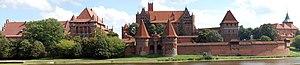
La forteresse teutonique de Marienbourg est située à Malbork, en Poméranie, dans le territoire actuel de la Pologne.